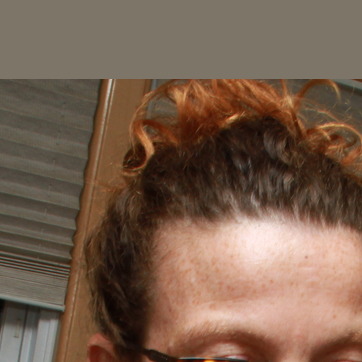
Material: hair